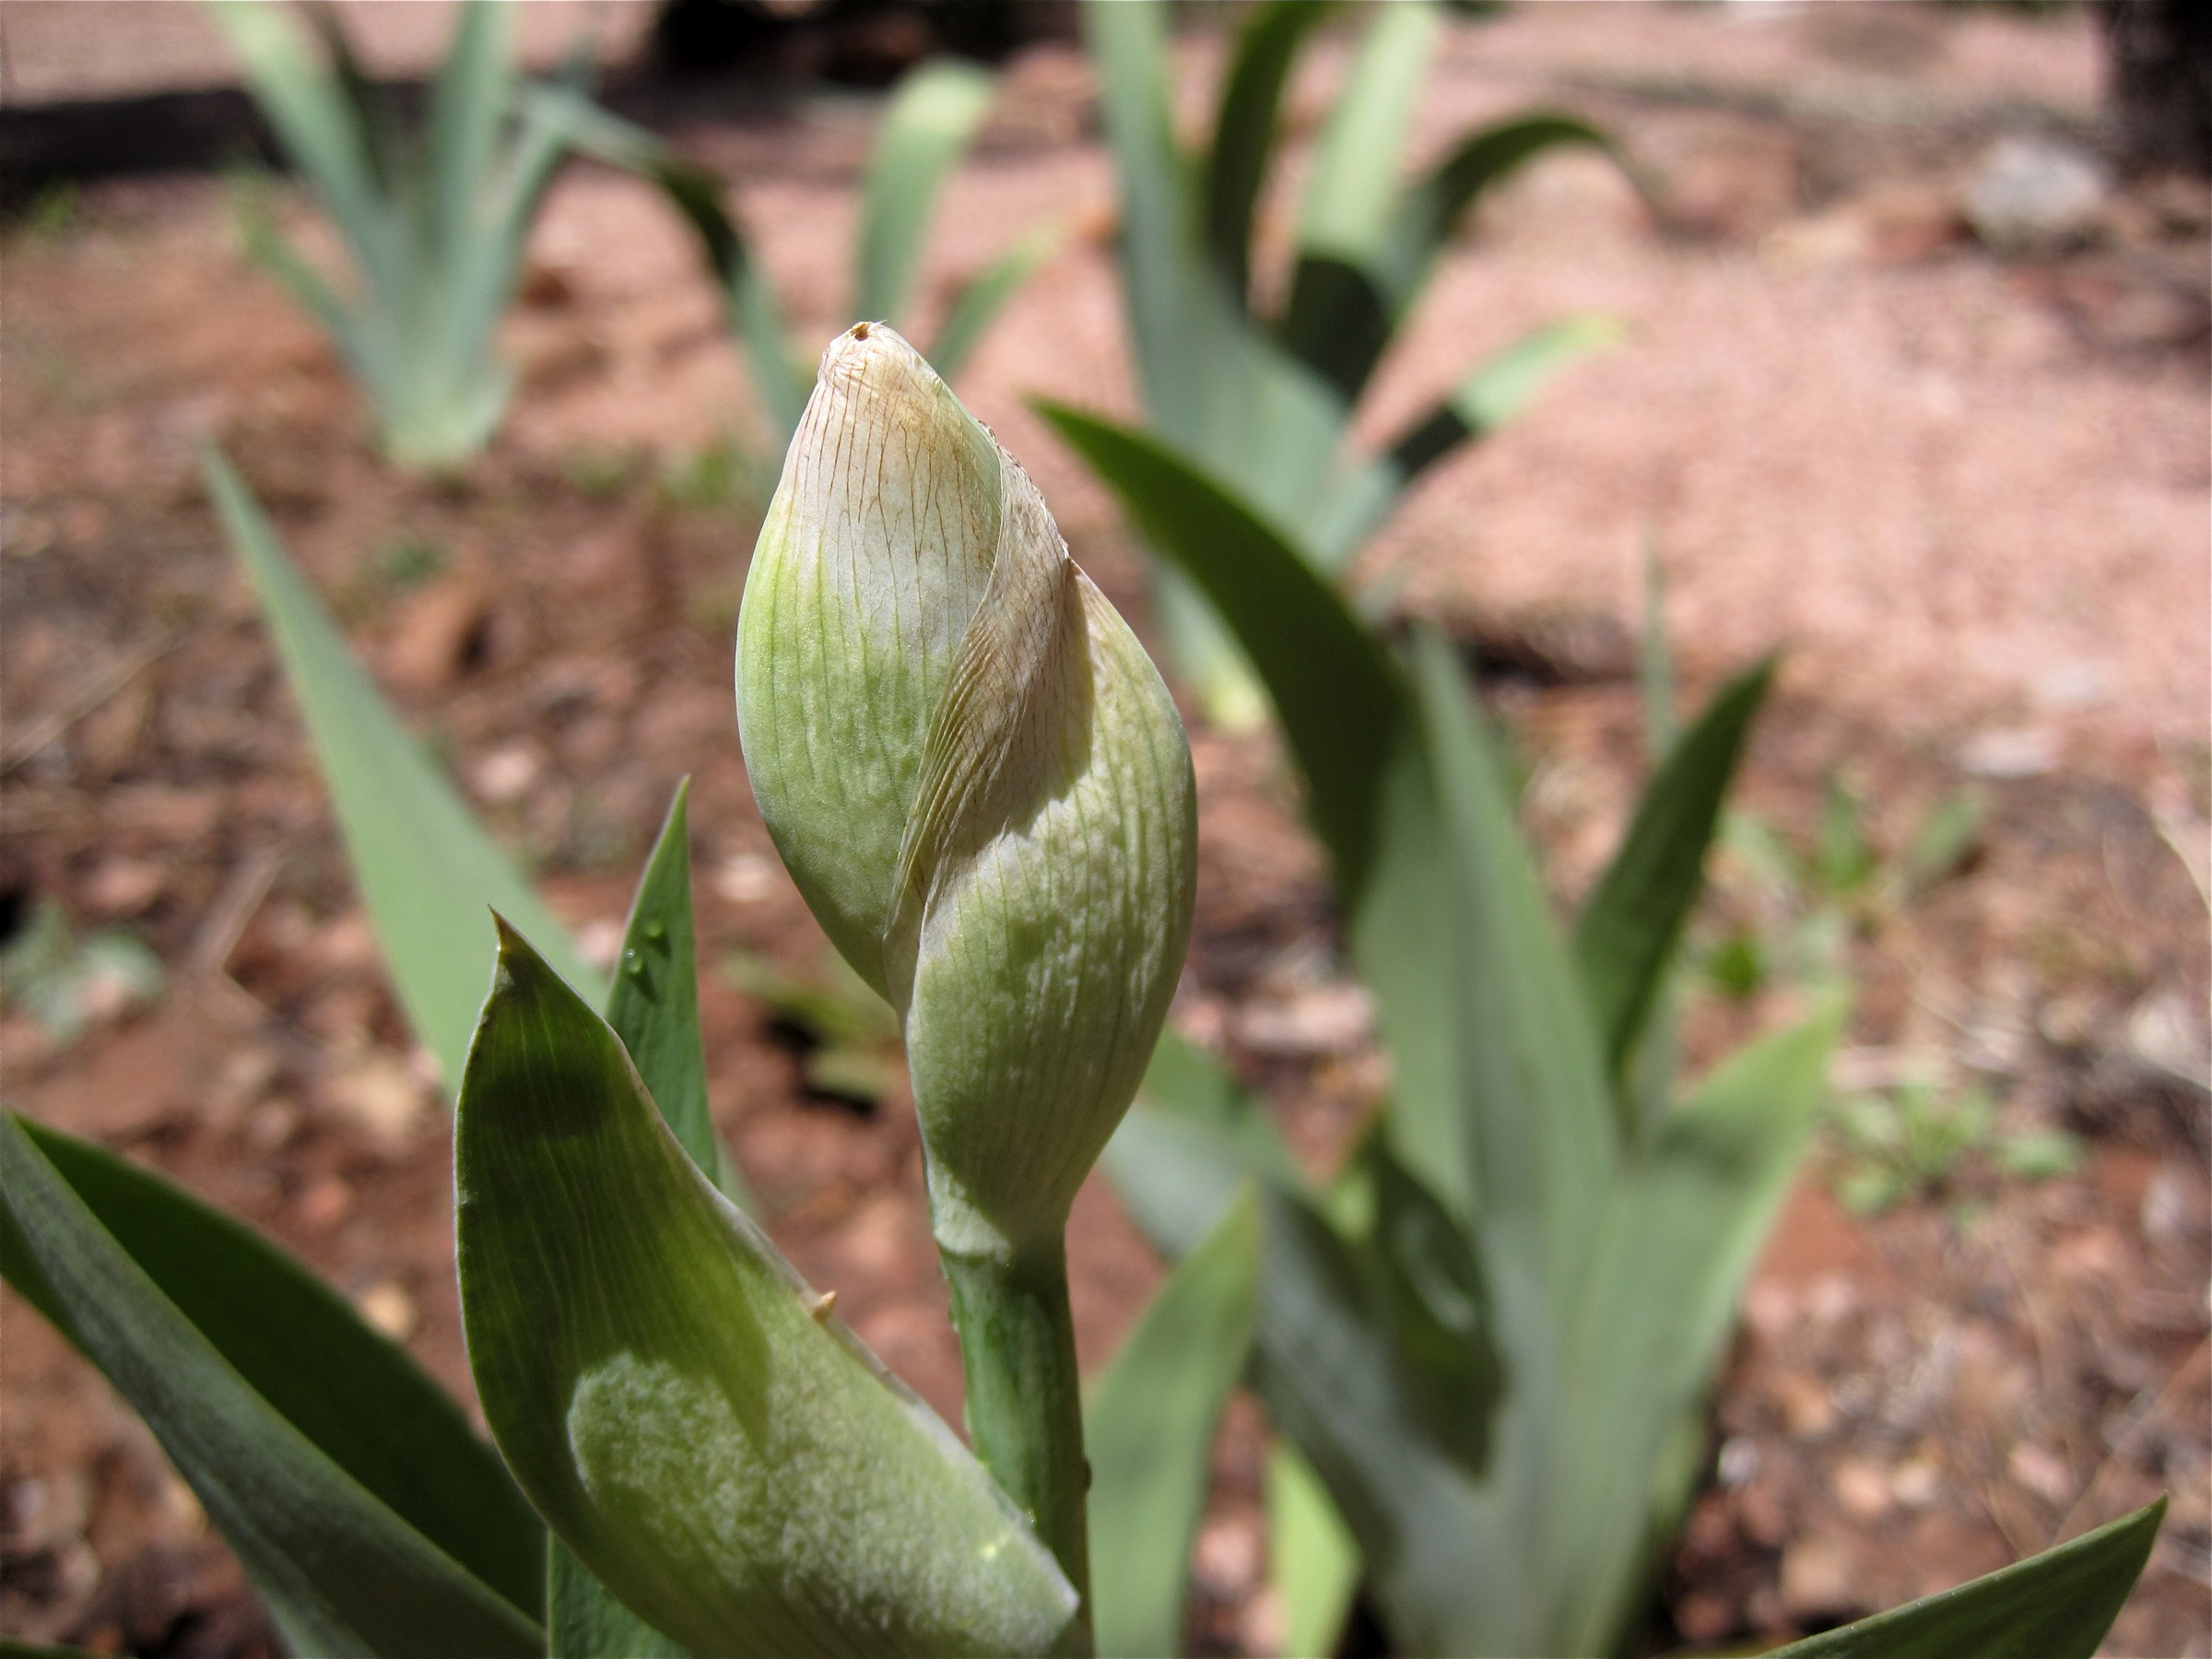
plant, flower, botany, flora, iris, inmybackyard, flowering plant, land plant